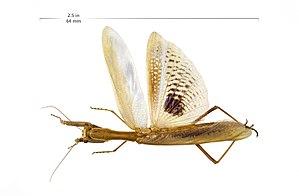
Iris désigne un genre d'insectes de la famille des Mantidae.